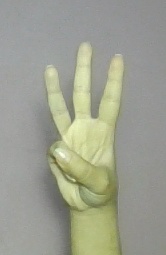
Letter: thaa